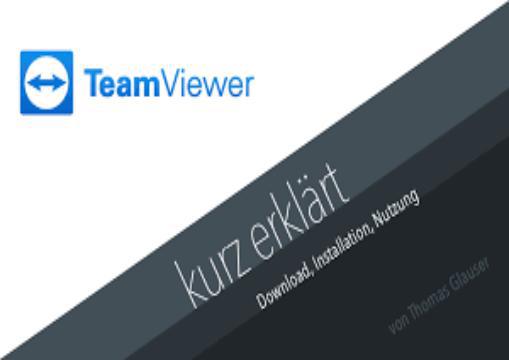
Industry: Others